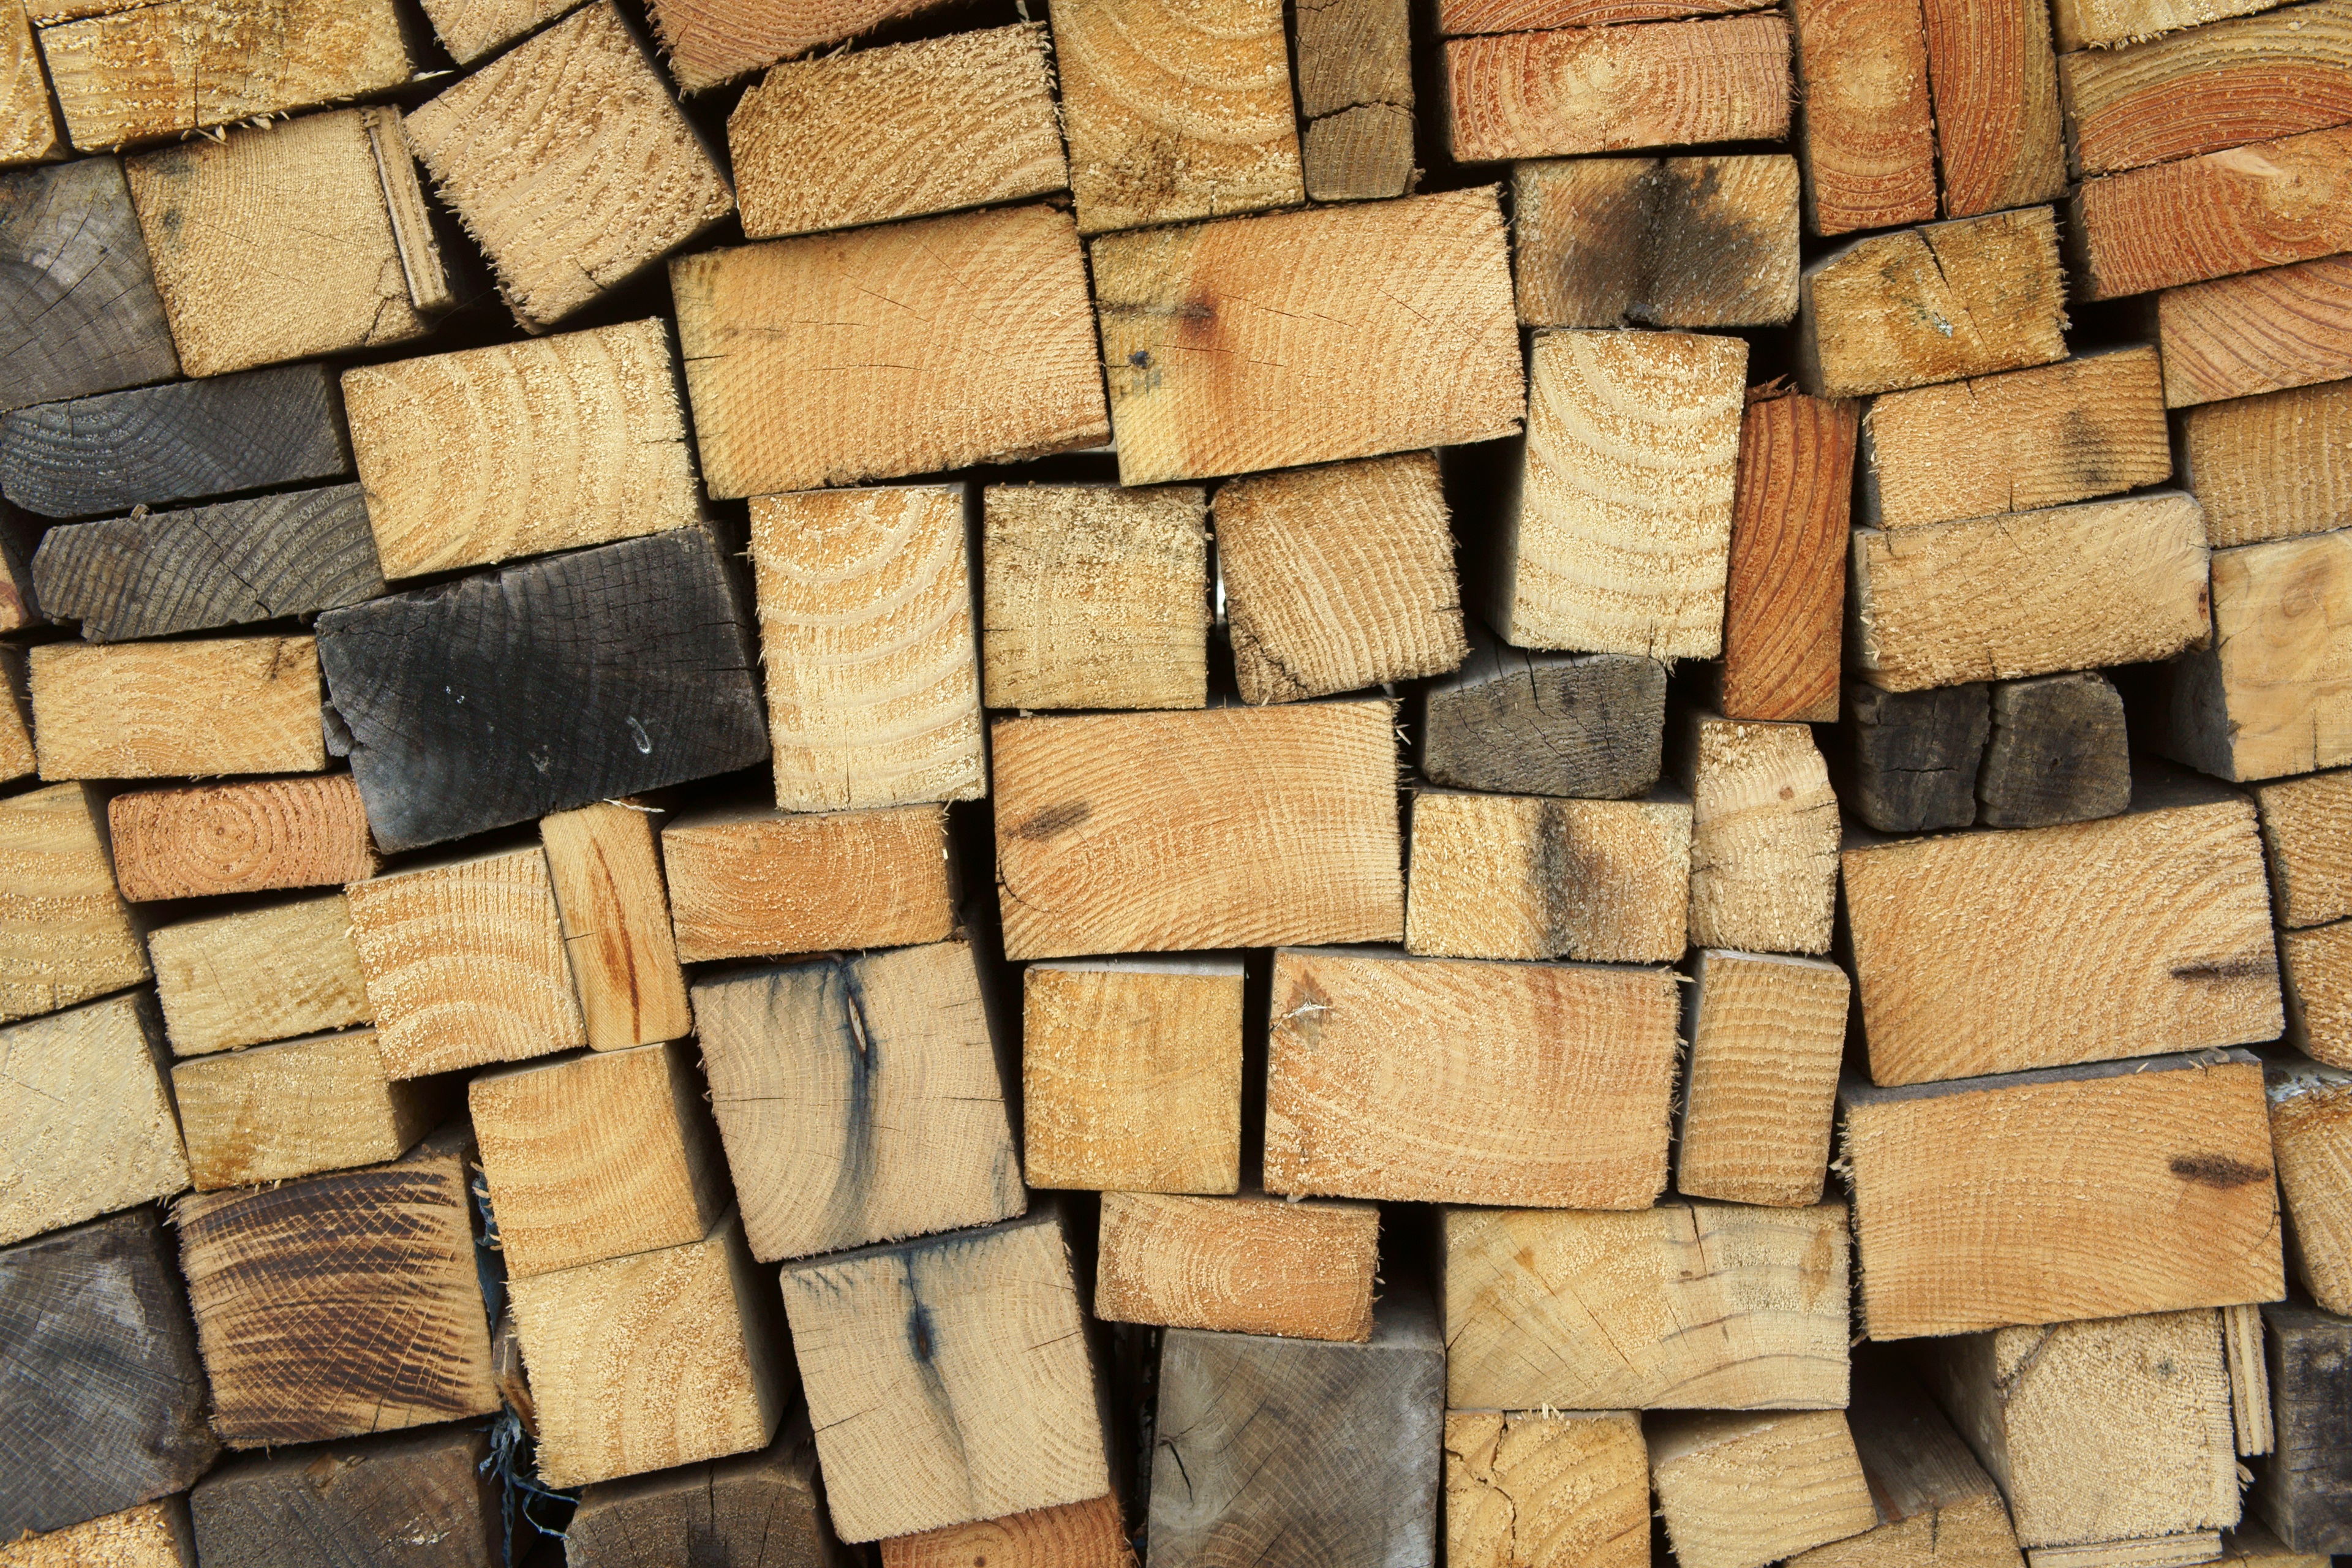
wood, texture, floor, wall, log, pattern, square, soil, tile, stone wall, firewood, brick, lumber, material, plants, art, background, hardwood, rectangle, brickwork, fuel, flooring, annual zone, also clearly sense, road surface, a straight line